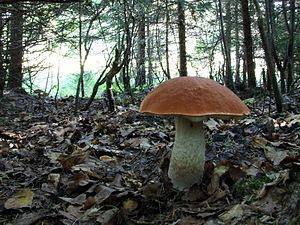
Une mycorhize est le résultat de l'association symbiotique, appelée mycorhization, entre des champignons et les racines des plantes. La mycorhize est une composante majeure de l'édaphon et de la rhizosphère.